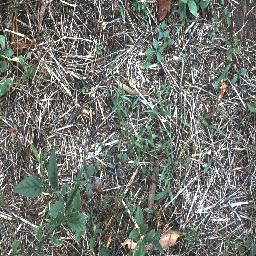
Label: negative